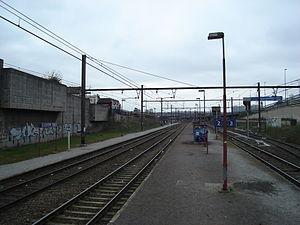
Vue de la gare de Charleroi-Ouest, sur la ligne SNCB 140 Ottignies - Charleroi.
La gare de Charleroi-Ouest est une gare ferroviaire belge de la ligne 140 d’Ottignies à Charleroi, située à la limite entre Charleroi et Dampremy en province de Hainaut et Région wallonne. Jadis terminus de la ligne, pour les voyageurs, et se prolongeant en direction de Marcinelle, elle fut reliée à la gare de Charleroi-Sud par une nouvelle courbe dans le cadre du plan IC-IR de 1984. Faute à sa faible desserte, cet arrêt n'est que peu fréquenté, la gare de Charleroi-Sud, bien plus importante, se situant à moins d'un kilomètre de celle-ci.